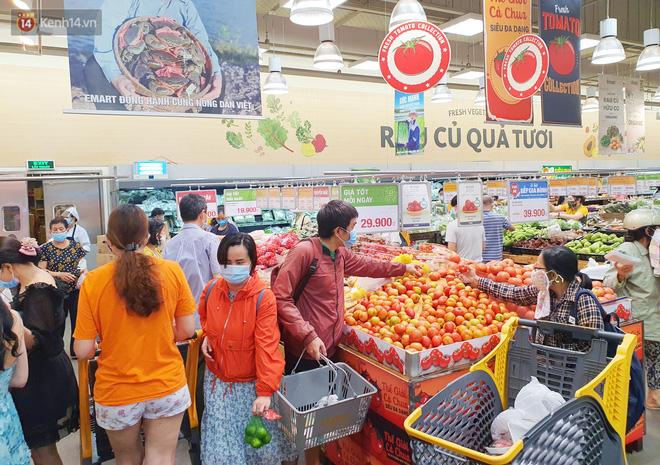
có hai người đang đứng lựa ở quầy cà chua